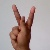
The image shows a hand gesture representing the letter 'K' in Indian Sign Language.